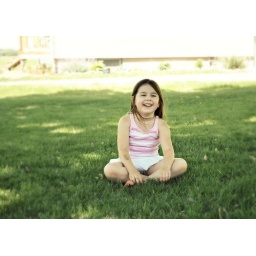
sitting in the grass